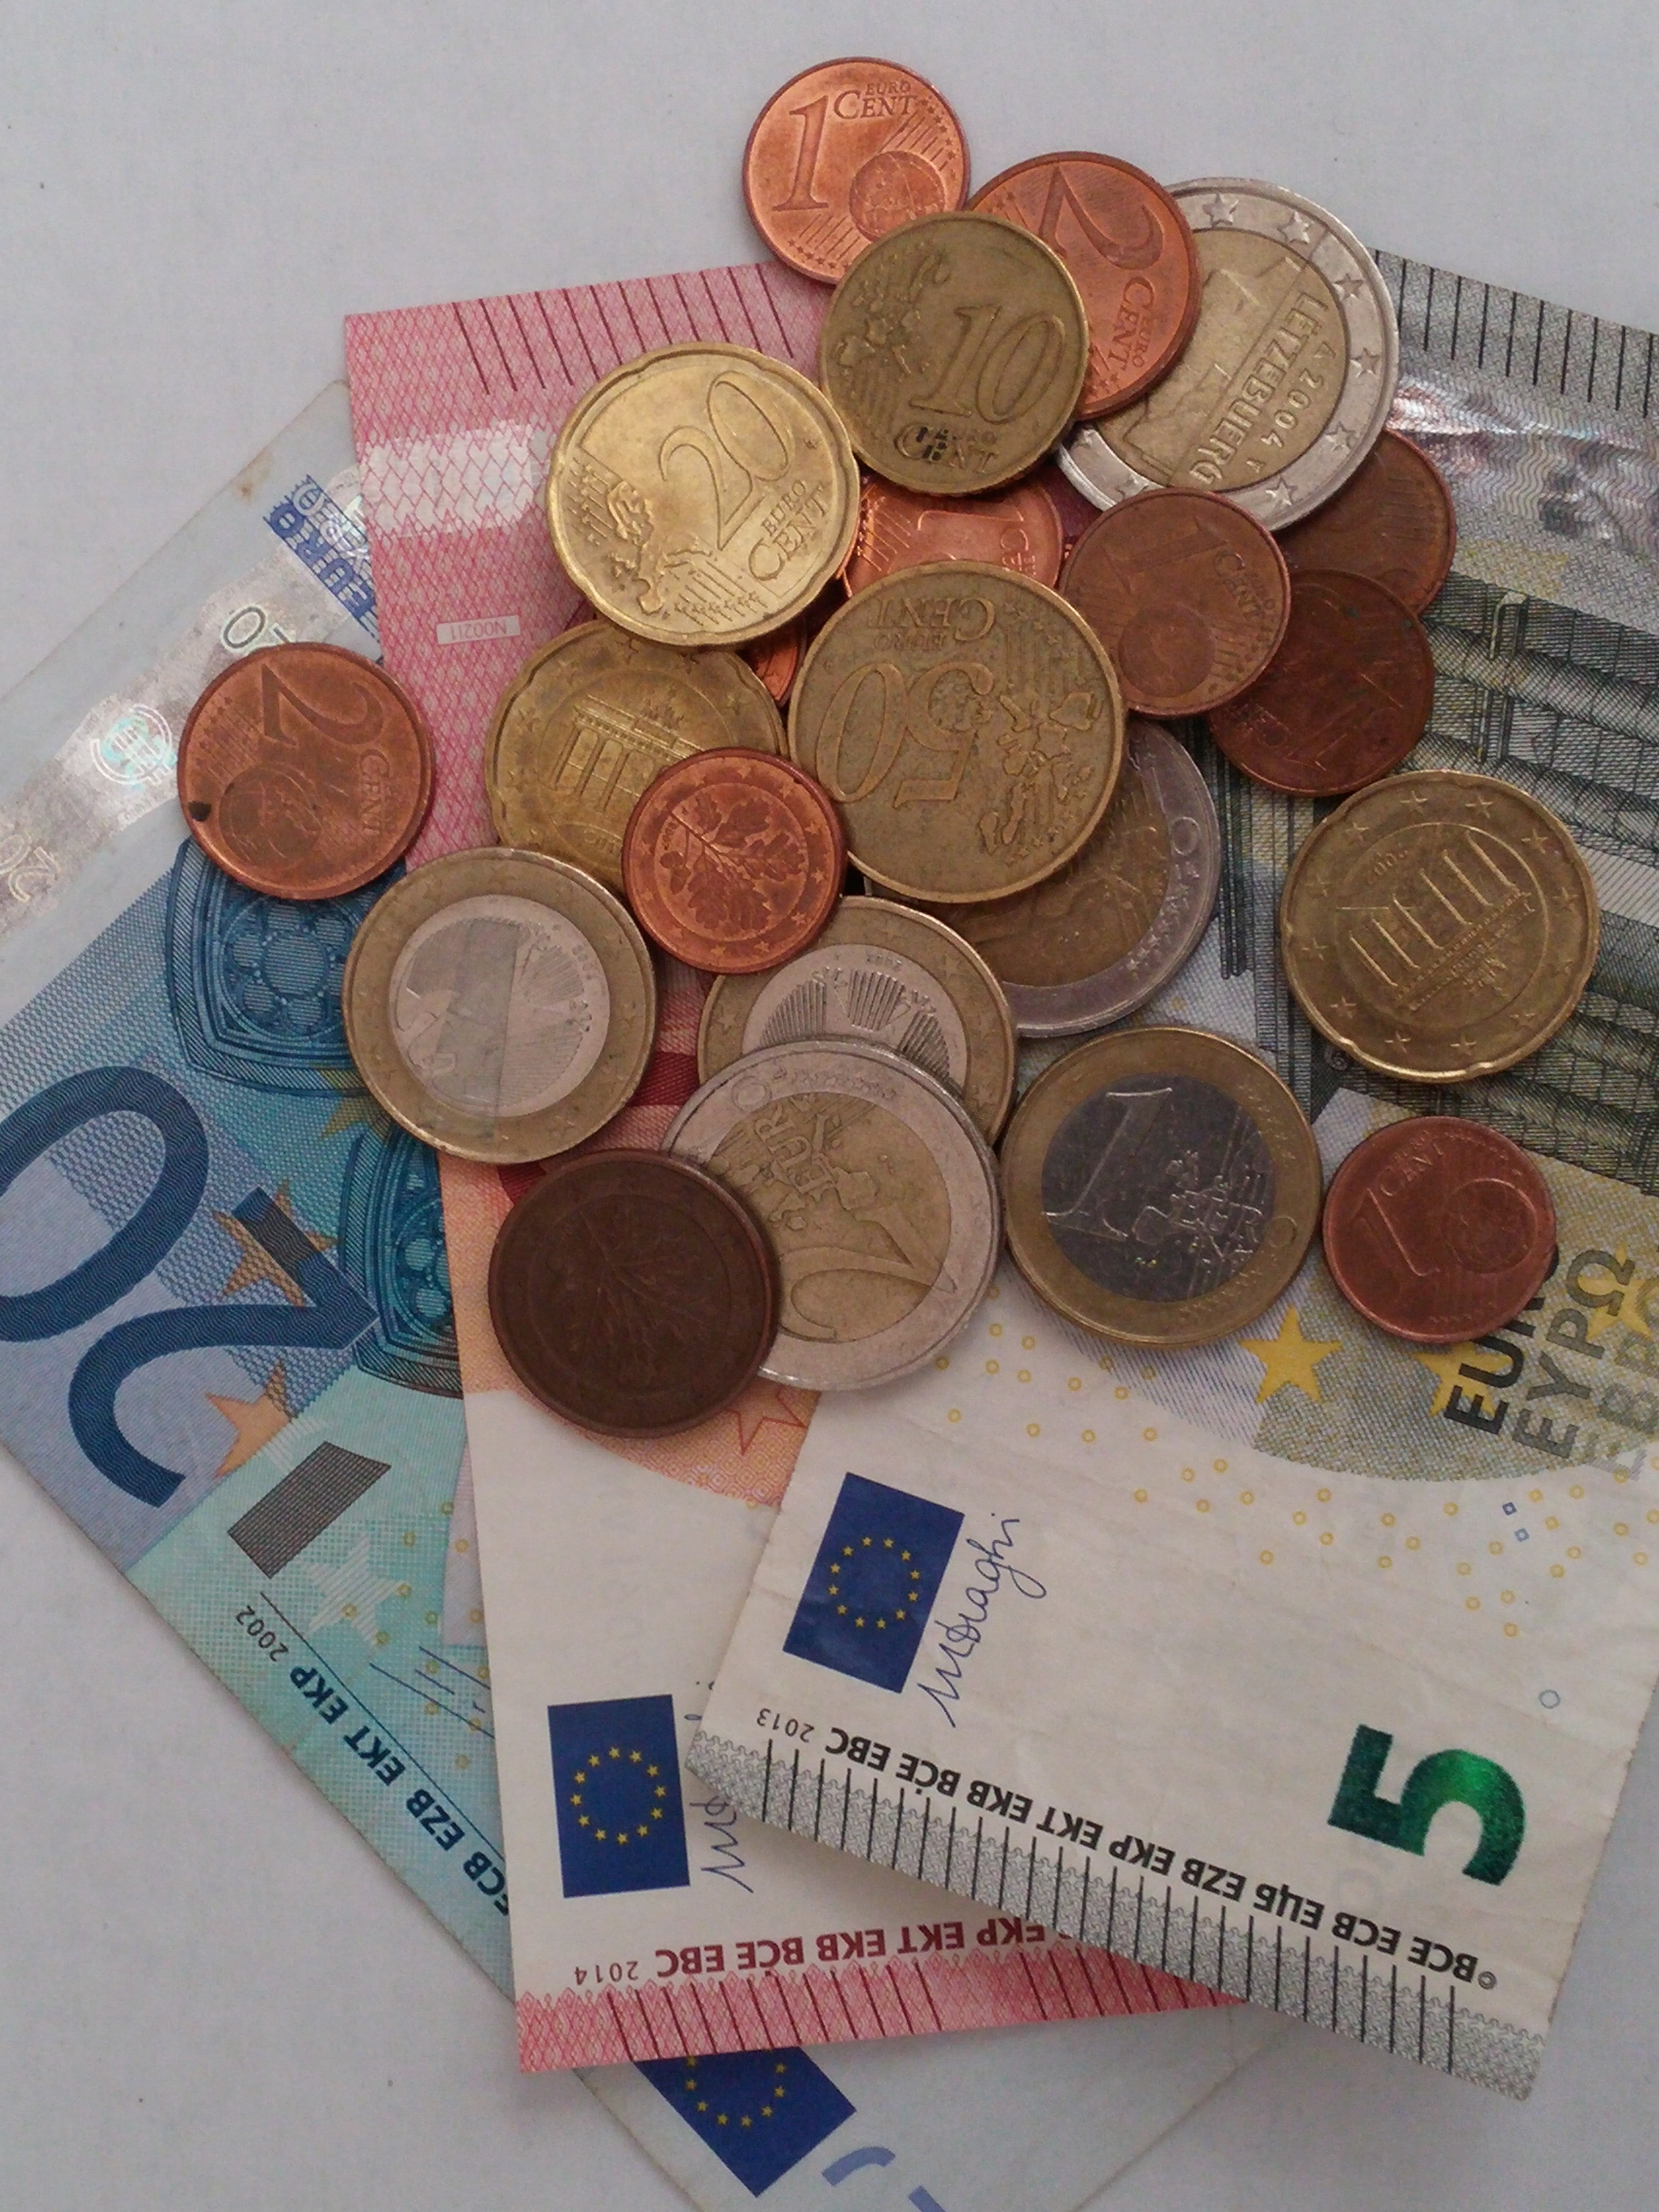
money, paper, cash, currency, euro, coin, piggy bank, save, coins, cent, loose change, pay, bank note, specie, treasure chest, dime pieces